Animal husbandry

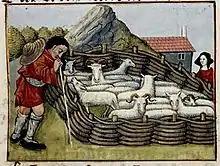
Painting of shepherd with sheep

The domestication of livestock was driven by the need to have food on hand when hunting was unproductive. The desirable characteristics of a domestic animal are that it should be useful to the domesticator, should be able to thrive in his or her company, should breed freely, and be easy to tend. Domestication was not a single event, but a process repeated at various periods in different places. Sheep and goats were the animals that accompanied the nomads in the Middle East, while cattle and pigs were associated with more settled communities. The first wild animal to be domesticated was the dog. Half-wild dogs, perhaps starting with young individuals, may have been tolerated as scavengers and killers of vermin, and being naturally pack hunters, were predisposed to become part of the human pack and join in the hunt. Prey animals, sheep, goats, pigs and cattle, were progressively domesticated early in the history of agriculture. Pigs were domesticated in the Near East between 8,500 and 8000 BC, sheep and goats in or near the Fertile Crescent about 8,500 BC, and cattle from wild aurochs in the areas of modern Turkey and Pakistan around 8,500 BC. A cow was a great advantage to a villager as she produced more milk than her calf needed, and her strength could be put to use as a working animal, pulling a plough to increase production of crops, and drawing a sledge, and later a cart, to bring the produce home from the field. Draught animals were first used about 4,000 BC in the Middle East, increasing agricultural production immeasurably.